Beinecke Rare Book & Manuscript Library

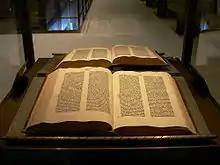
The two volumes of an original Gutenberg Bible

By 1958, the library owned more than 130,000 rare volumes and many more manuscripts. The amassed collection proved too large for Sterling's reading room, and the reading room unsuited to their preservation. Having already given significant collections to Yale, Edwin and Frederick W. Beinecke—as well as Johanna Weigle, widow of their brother Walter—gave funds to build a dedicated rare books library building. When the Beinecke Library opened on October 14, 1963, it became the home of the volumes from Rare Book Room, and three special collections: the Collection of American Literature, the Collection of Western Americana, and the Collection of German Literature. Shortly afterward, they were joined by the James Marshall and Marie-Louise Osborn Collection.